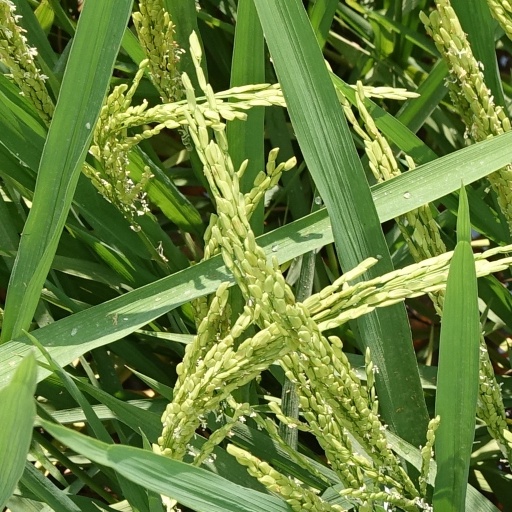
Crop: rice